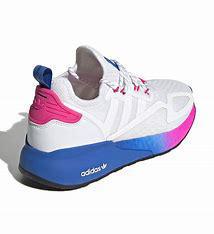
Brand: Adidas
Model: ZX 2K Boost